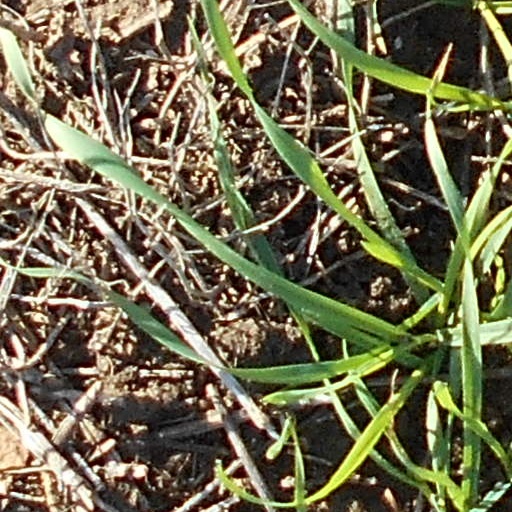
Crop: wheat